History of courtship in the United States

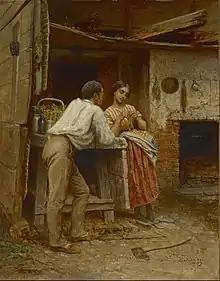
"Southern Courtship" by Eastman Johnson

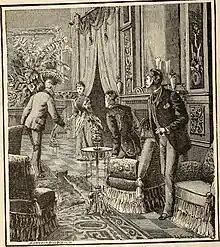
Gentlemen callers at the house of a young woman.

In the 19th century, "courting" was the term for socializing between unmarried men and women. When the socializing between a man and woman included an explicit intent to eventually marry, it was called courtship. Men and women met through families and friends, in church, and at school. Courting often began in the teenage years with group activities such as picnics, riding, parties, and dances.